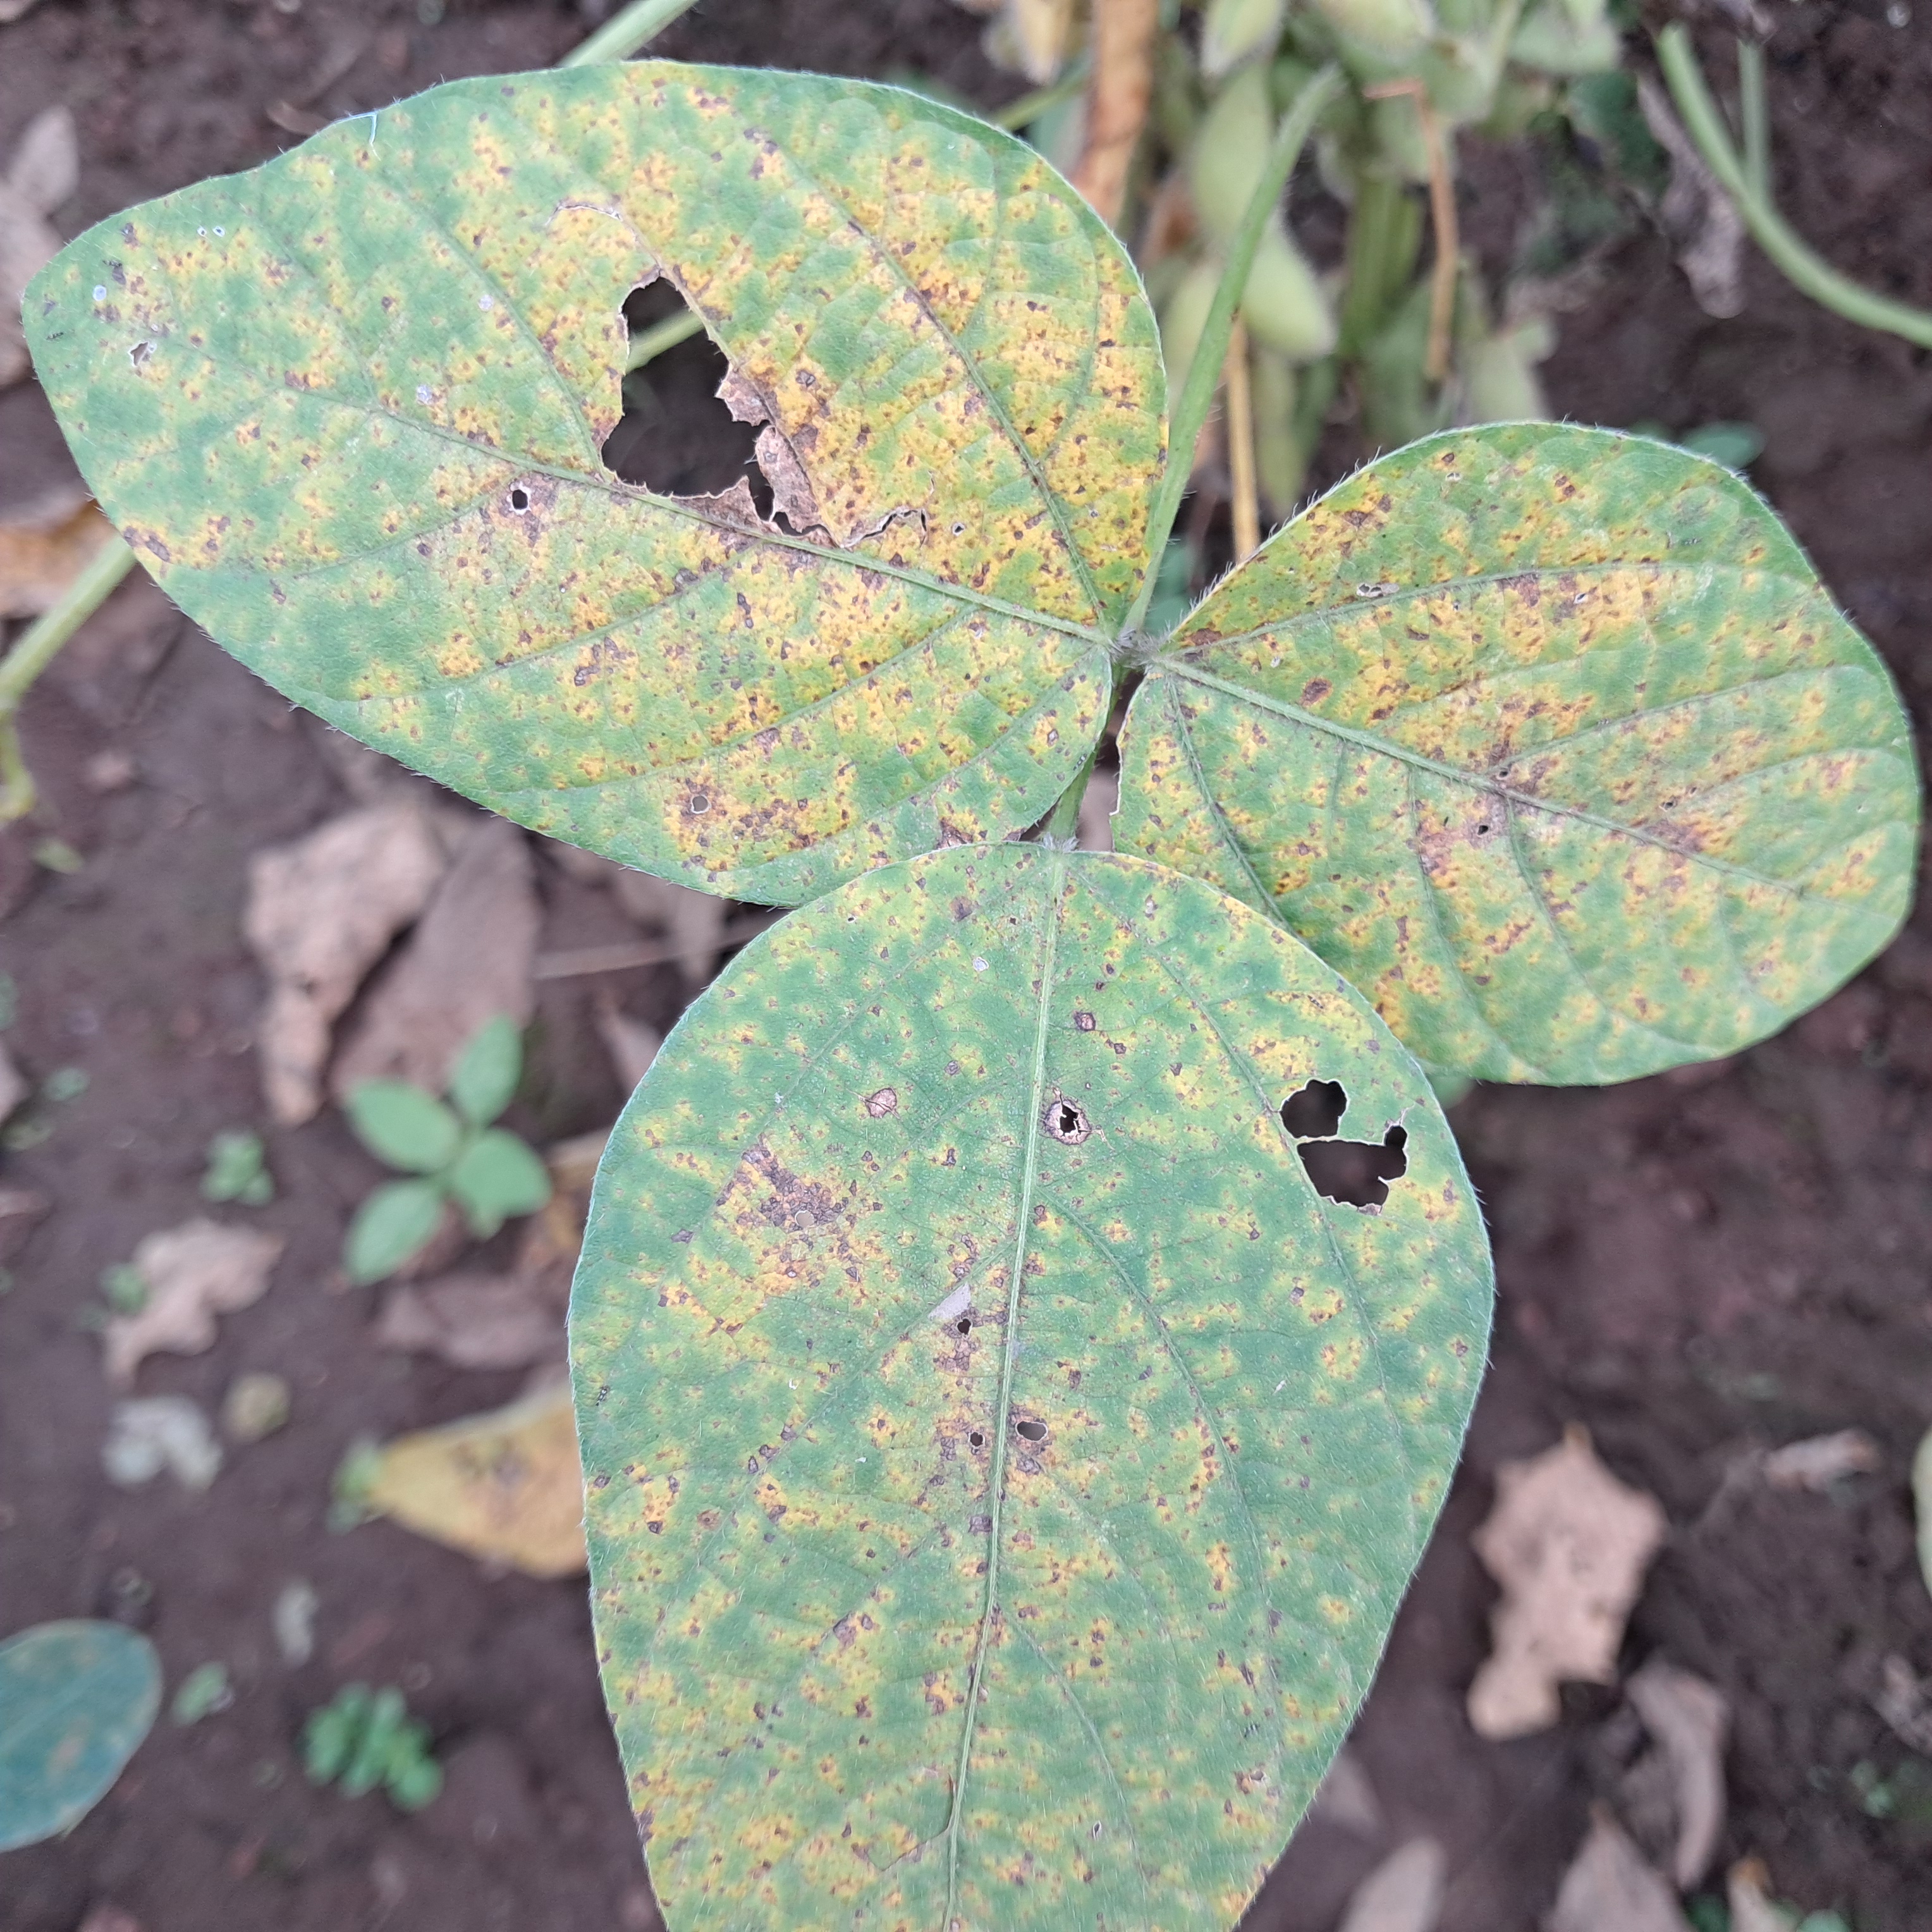
Label: Rust